Duladeo Temple

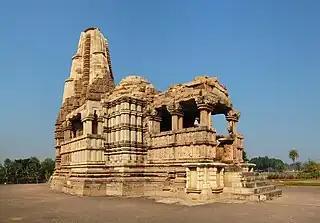
Duladeo Temple at Khajuraho

The Duladeo Temple (Devanagri: दुलादेव मंदिर) is a Hindu temple in Khajuraho, Madhya Pradesh, India. The temple is dedicated to the god Shiva in the form of a linga, which is deified in the sanctum. 'Dulodeo' means "Holy Bridegroom". The temple is also known as "Kunwar Math". The temple faces east and is dated to 1000–1150 AD. It is the last of the temples built during the Chandela period. The temple is laid in the seven chariot plan ("saptarata"). The figurines carved in the temple have soft expressive features unlike other temples. The walls have a display of carved celestial dancers ("apsara") in erotic postures and other figures. As part of the Khajuraho Group of Monuments, the temple was inscribed on the UNESCO World Heritage List in 1986.